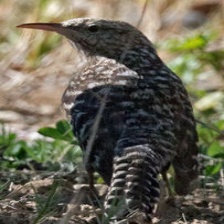
Species: FASCIATED WREN
Scientific name: CAMPYLORHYNCHUS FASCIATUS